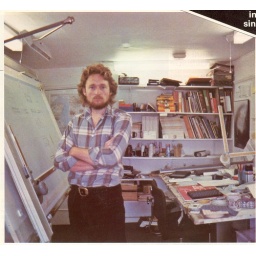
Claudia Cooke photo at Kings Parade. This office was in the Mansard roof and over looked KIngs clock tower.